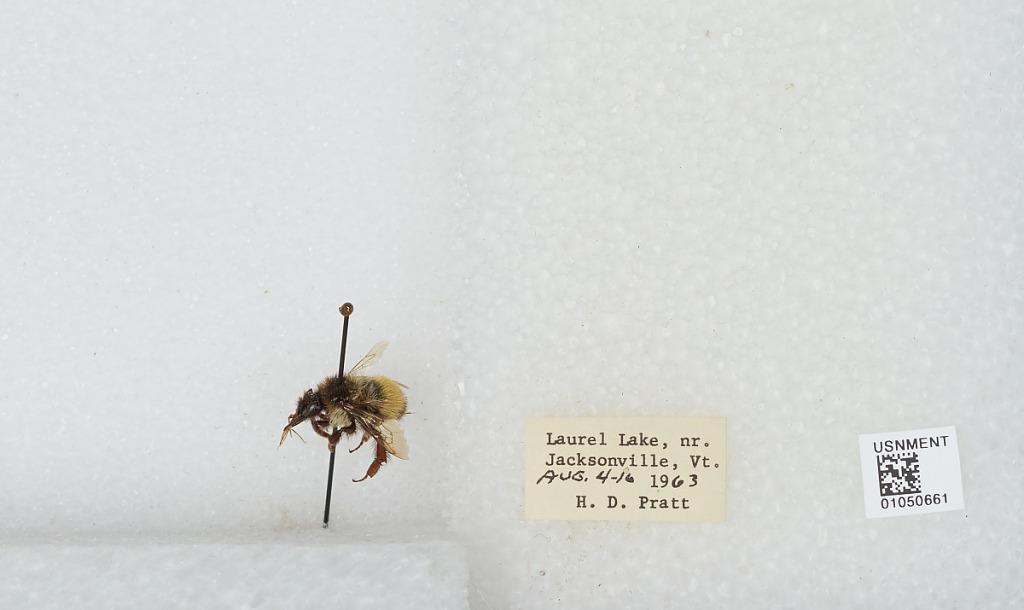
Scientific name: Bombus sp.
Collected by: H. Pratt
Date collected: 1963-8-4
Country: United States
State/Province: Vermont
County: Windham
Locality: Laurel Lake, near Jacksonville
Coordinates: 42.8183, -72.8167